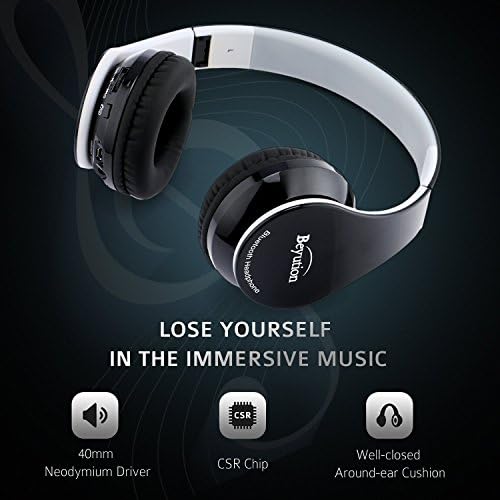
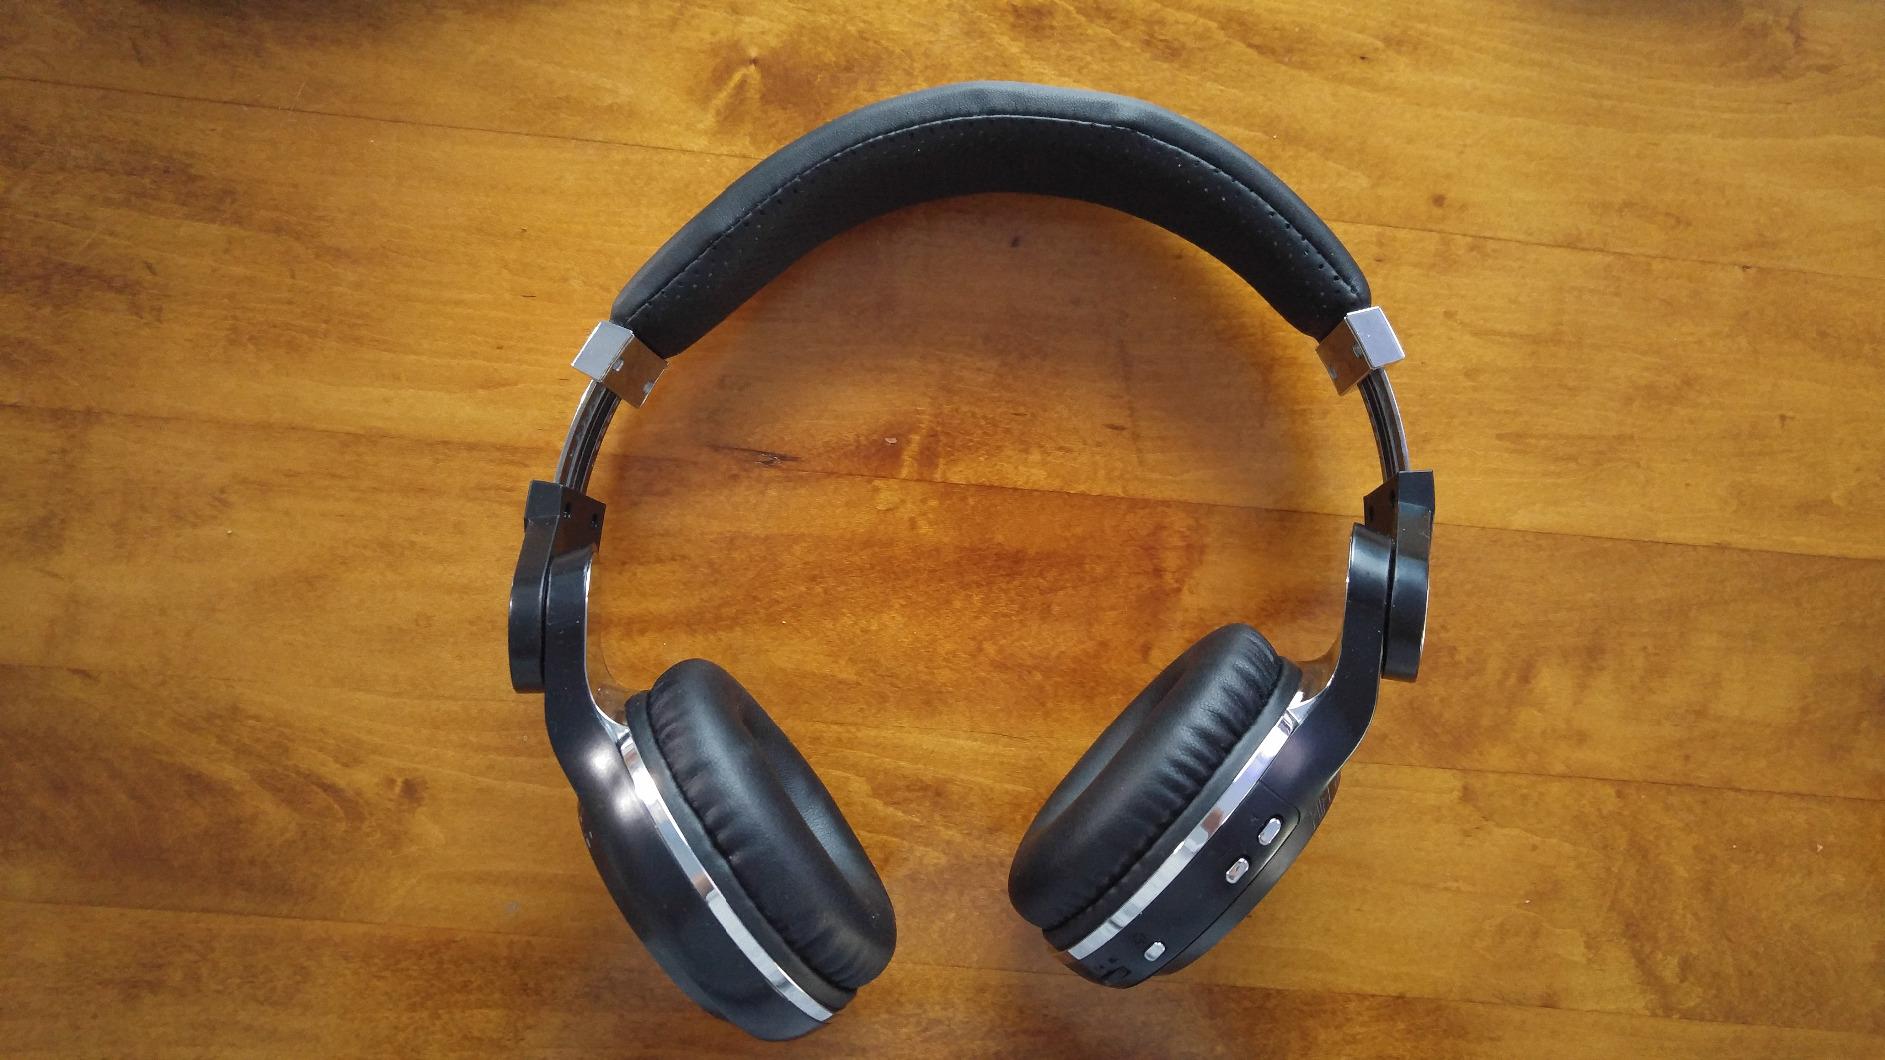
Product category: headphones
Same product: no